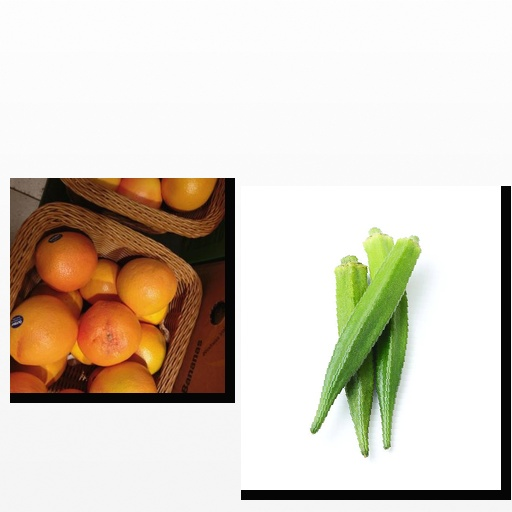
Food items: okra, red_grapefruit